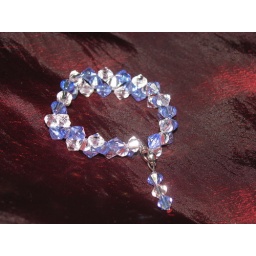
flashes like the clouds beneath the blue skies